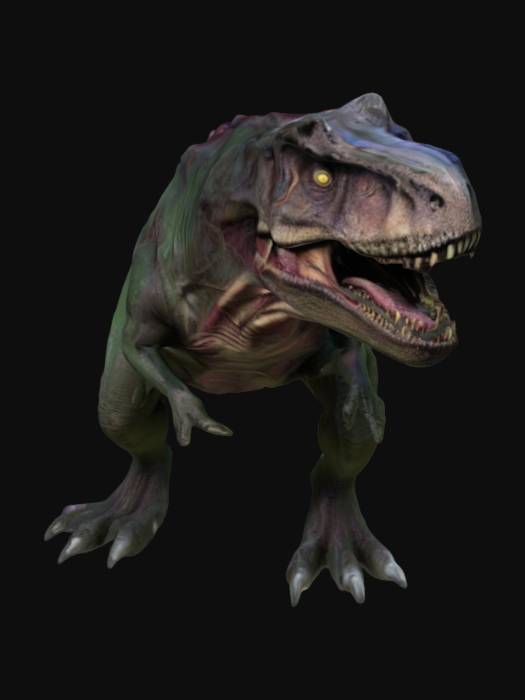
미적 점수 (1~10점): 6